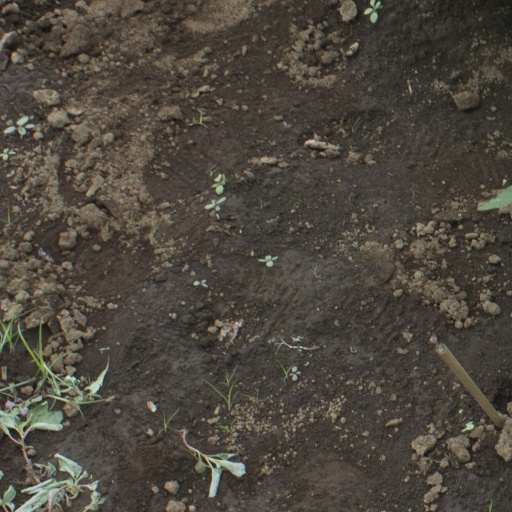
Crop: soybean